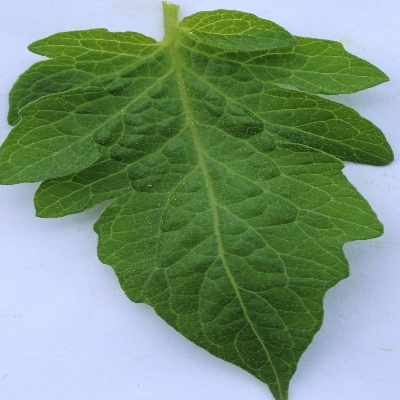
Crop: Tomato
Condition: healthy